Franz Mayer Museum

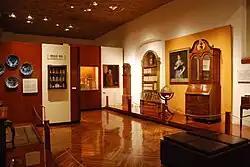
One of the upstairs display areas at the Franz Mayer Museum in Mexico City

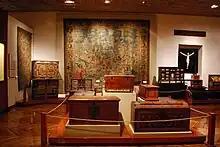
One of the display areas in the museum

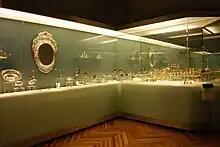
One of the displays of silver items

The collection of the museum is mostly that of Franz Mayer himself, collected over the course of fifty years and is the largest collection of decorative arts in Latin America. The museum has 9,500 pieces of art, 1,400 pieces of ceramics and 10,000 books, with only 28% able to be shown at any time in the museum proper. The collection includes silverwork, ceramics, furniture, textiles, fine arts and decorations made of pre Hispanic style feather work, lacquer, ivory, shell, glass and enamel, mostly of pieces from the 16th to the 19th centuries with a variety of places of origin, materials and styles. Most of the pieces are those used in everyday life, but finely handcrafted. A number of pieces come from Europe and Asia, but Mayer acquired a very large quantity of pieces from Mexico City, Puebla and Guanajuato. The collection of textiles is one of the most important in the country for its variety with about 260 pieces from the 15th to the 20th centuries. Many of his items are those which were susceptible to disappearing as they are everyday items often not considered worth preserving.